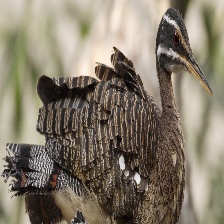
Species: SUNBITTERN
Scientific name:  EURYPYGA HELIAS